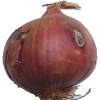
Label: Onion Red 1